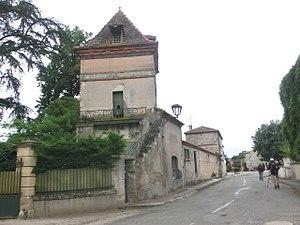
le chemin de Compostelle
Malause est une commune française située dans le département de Tarn-et-Garonne, en région Occitanie.